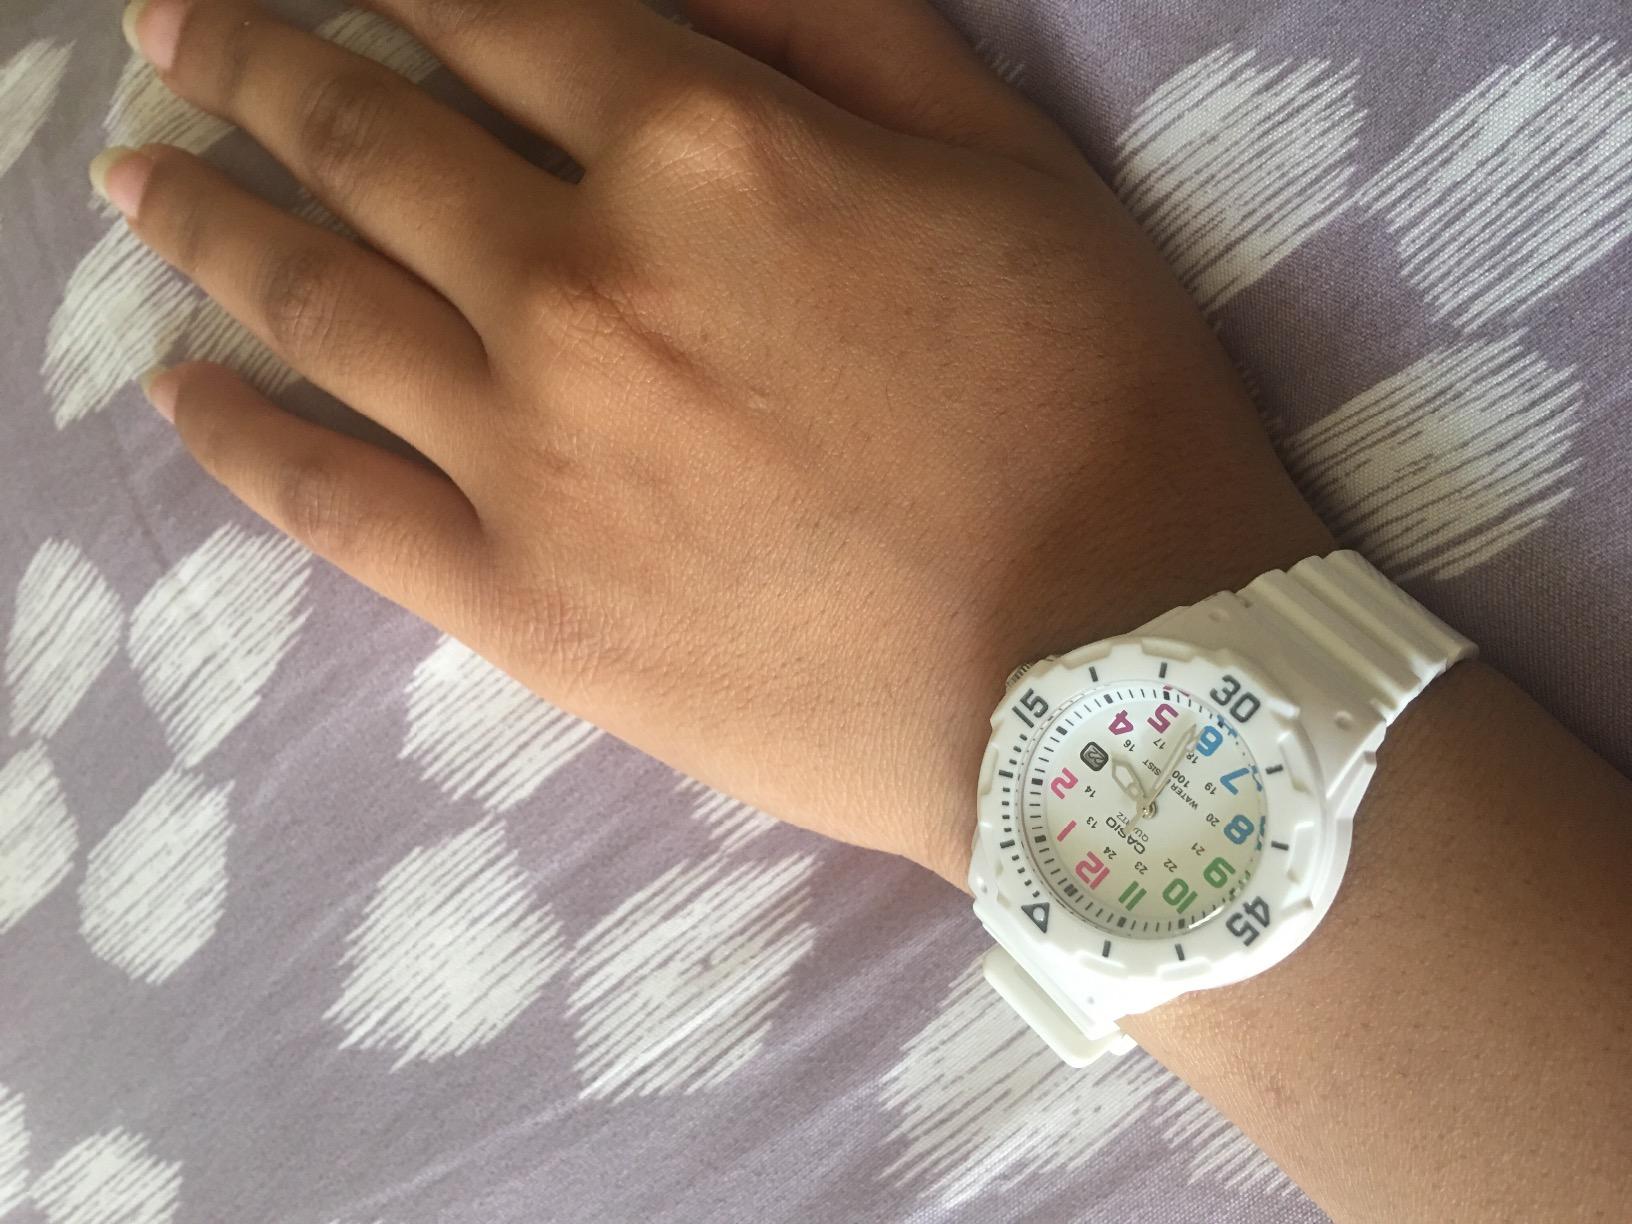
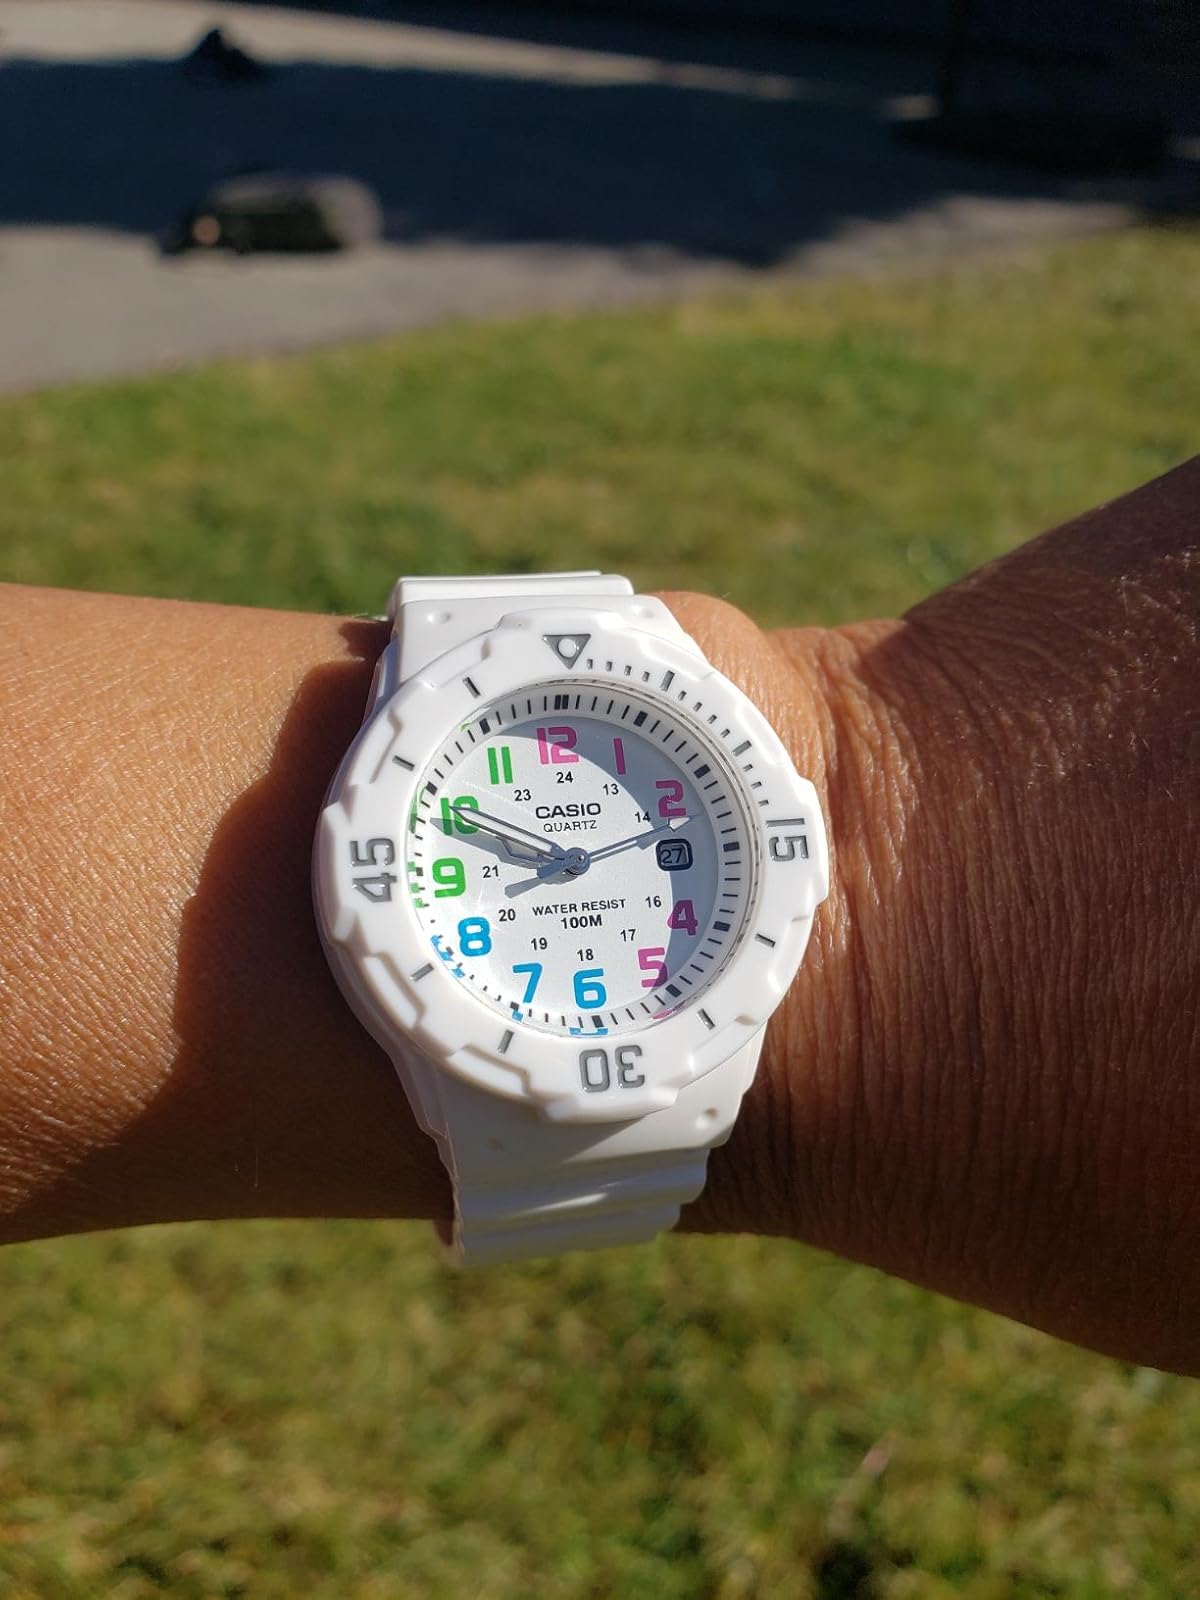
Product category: accessories_watch
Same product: yes